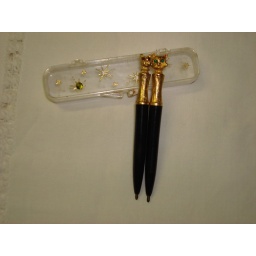
cool 50s pen set in original container...one is a cat head...the other is a dog